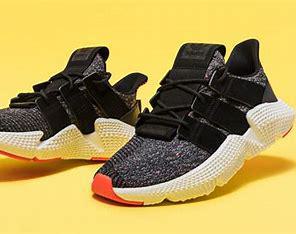
Brand: adidas
Model: originals Adidas Originals Prophere